High Beach

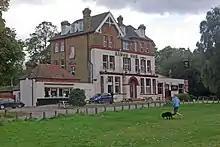
Kings Oak public house

In February 1928, an oval cinder circuit to the rear of the "Kings Oak" public house was the venue for Britain's first motorcycle speedway meeting.